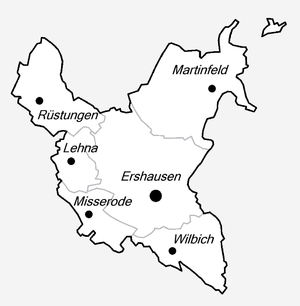
Ershausen est un village qui est la section centrale de Schimberg, une commune située dans l'arrondissement d'Eichsfeld en Thuringe, en Allemagne.
Schimberg est une commune allemande située dans l'arrondissement d'Eichsfeld en Thuringe.